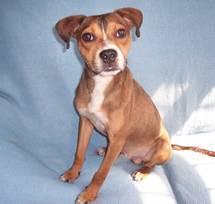
dog